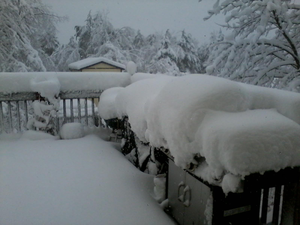
L’ouragan Sandy est le dix-huitième cyclone tropical de la saison cyclonique 2012 dans l'océan Atlantique nord et le dixième à atteindre le niveau d'ouragan. Formé à partir d'une onde tropicale allongée dans la mer des Caraïbes, il devient rapidement une dépression puis une tempête tropicale le 22 octobre. Le 24 octobre, en se dirigeant vers la Jamaïque et Cuba, Sandy passe au niveau d'ouragan de catégorie 1, puis à la catégorie 2 et enfin augmente en ouragan de catégorie 3 entre les deux îles tout en faisant d'importants dégâts et en tuant plus de 60 personnes dans les Grandes Antilles.